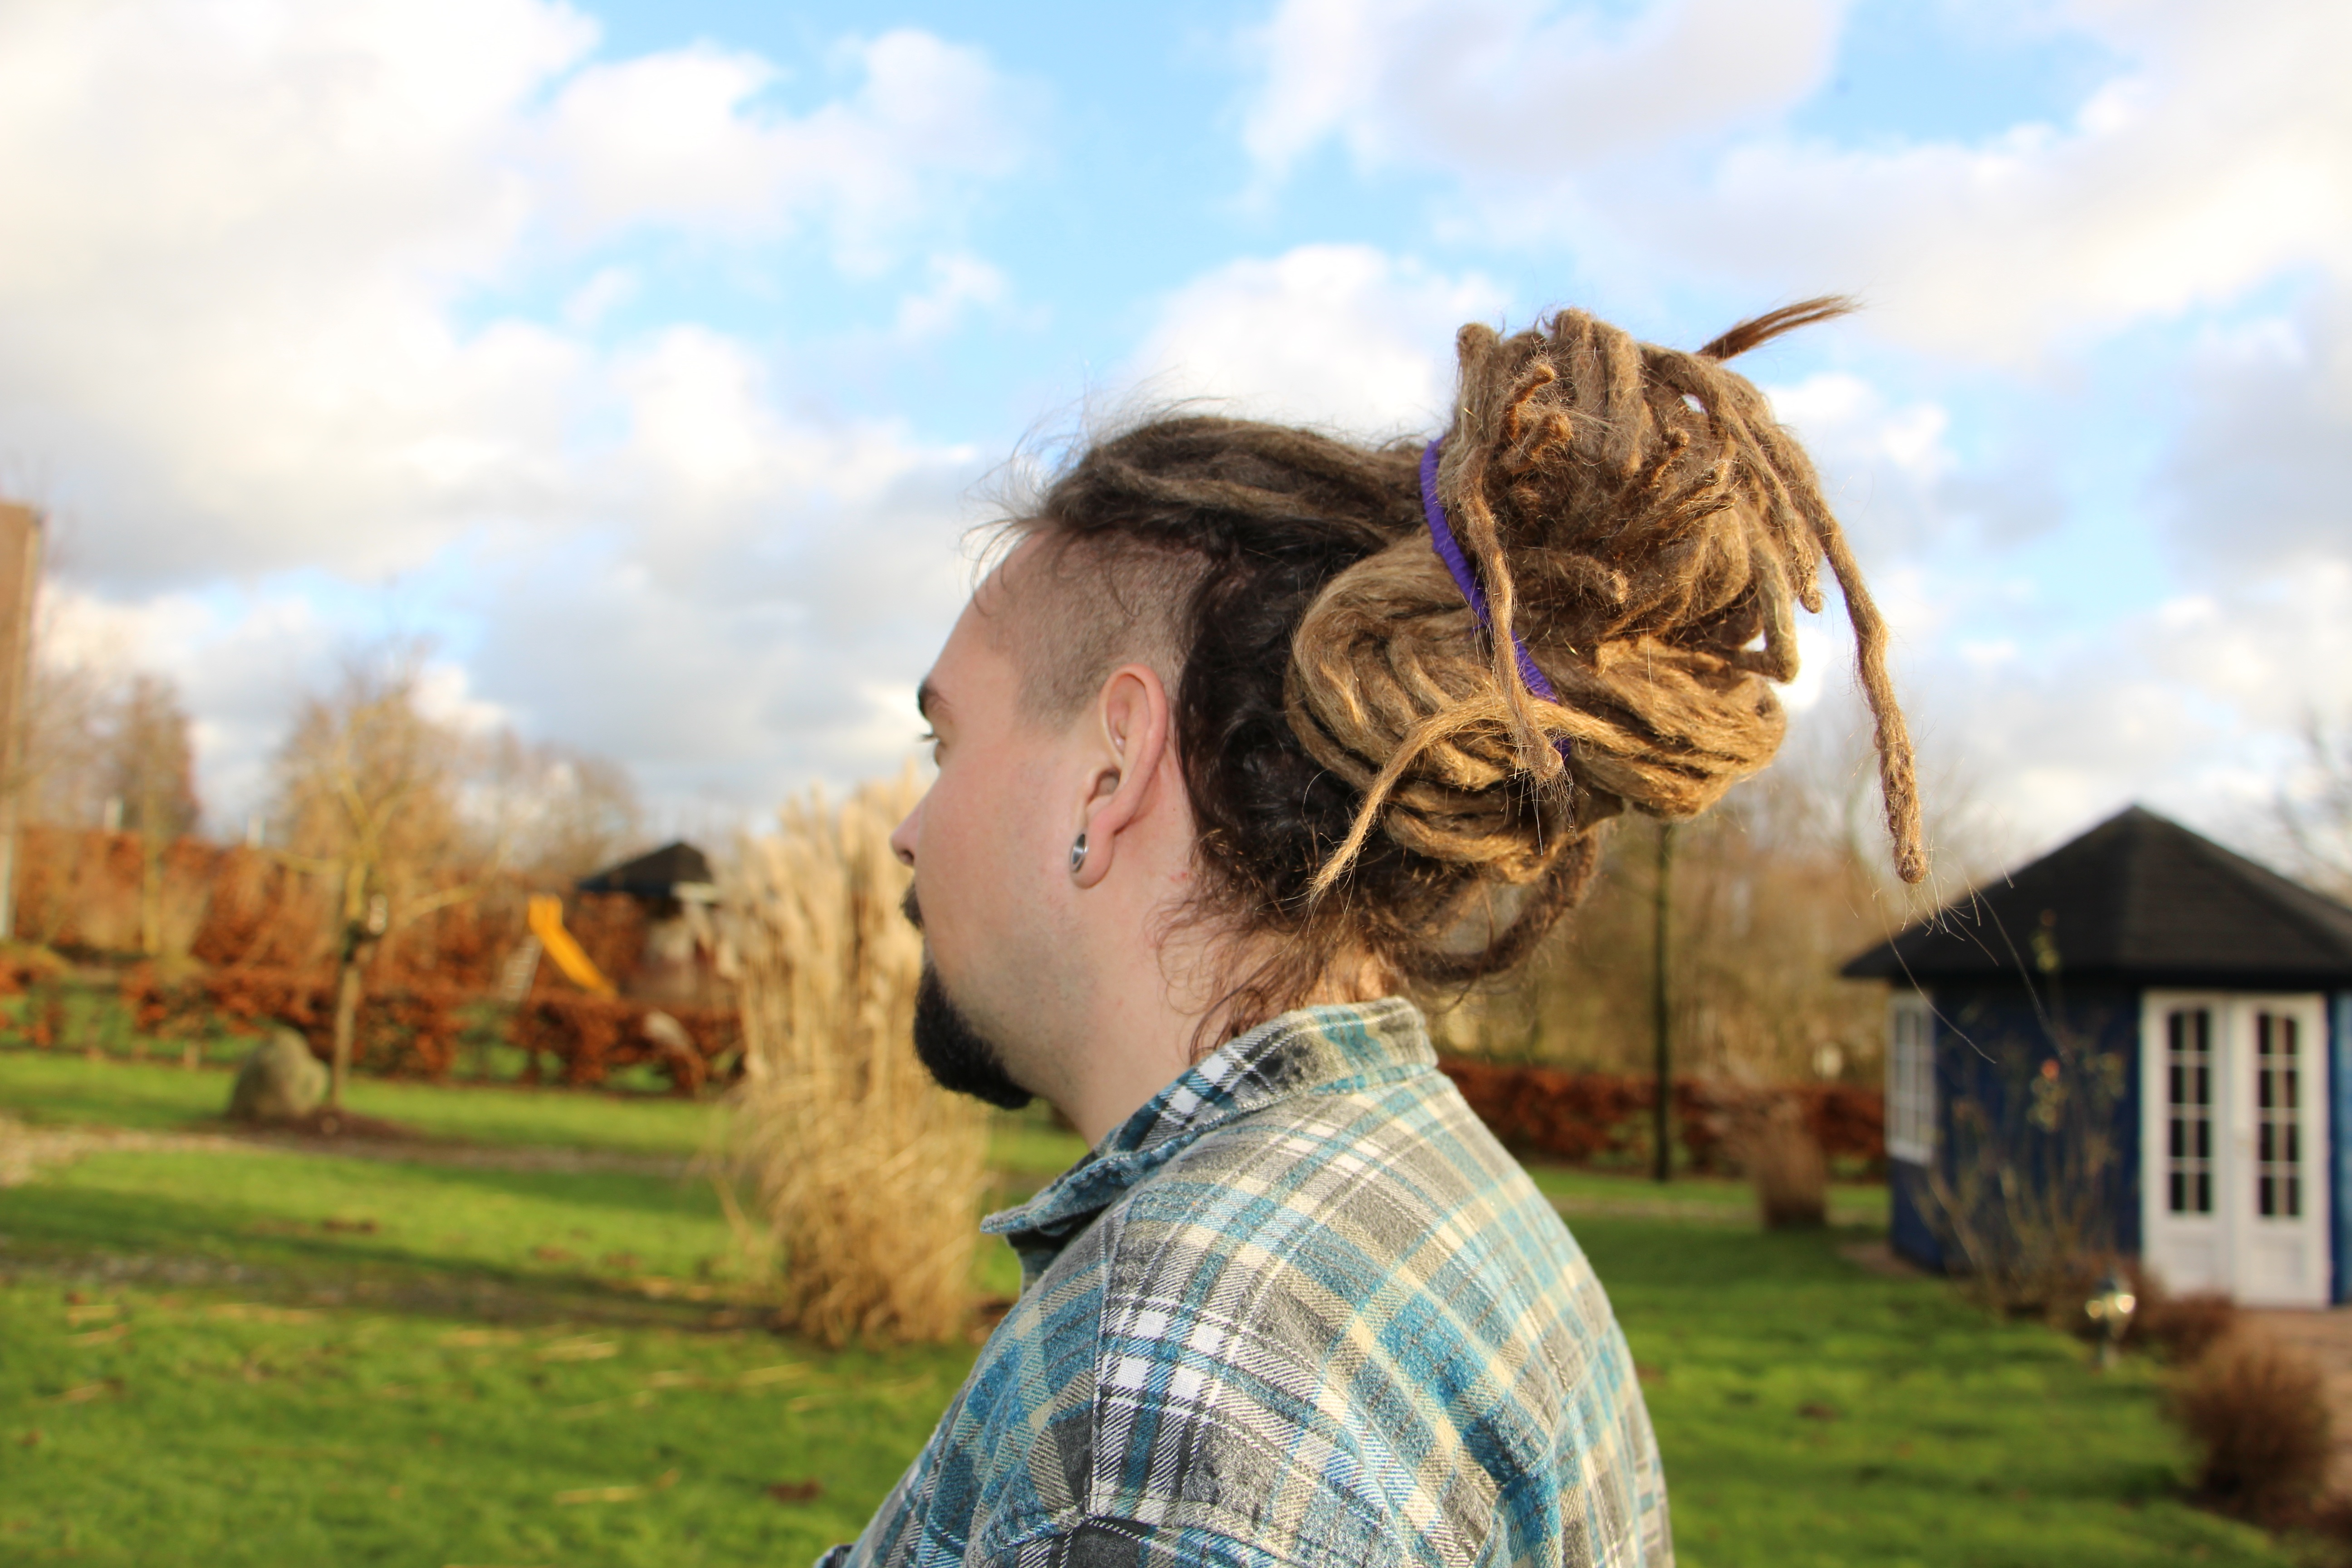
person, people, hair, flower, spring, agriculture, hairstyle, interaction, rasta braids, dreatlocks